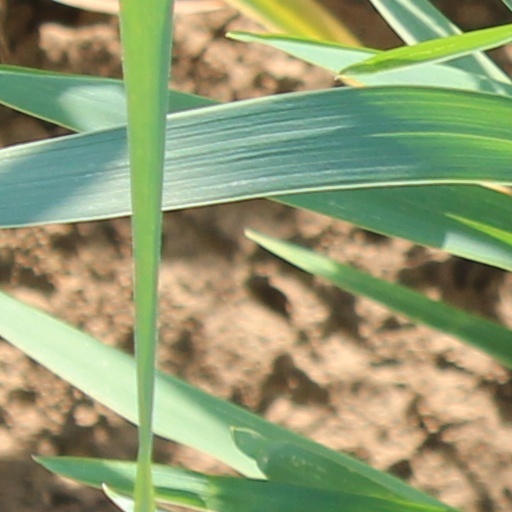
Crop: wheat